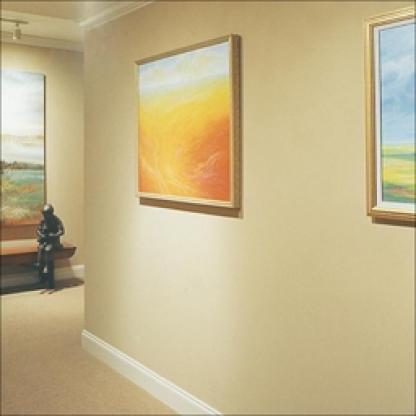
Scene: Indoor